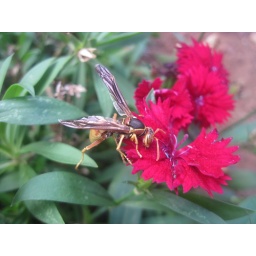
This wasp was hanging out on these Sweet Williams red flowers in search of nectar!